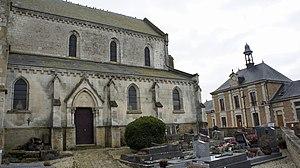
Vue de l'église, du cimetière et de la mairie d'Avançon.
Cet article recense les monuments historiques des Ardennes, en France.
Avançon est une commune française, située dans le département des Ardennes en région Grand Est.